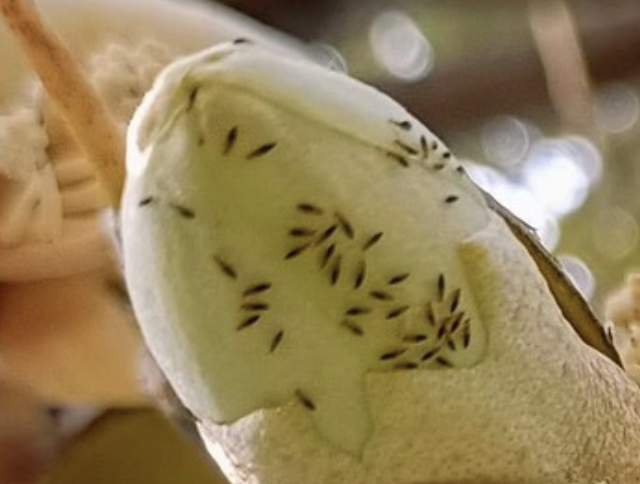
Label: thrips_disease